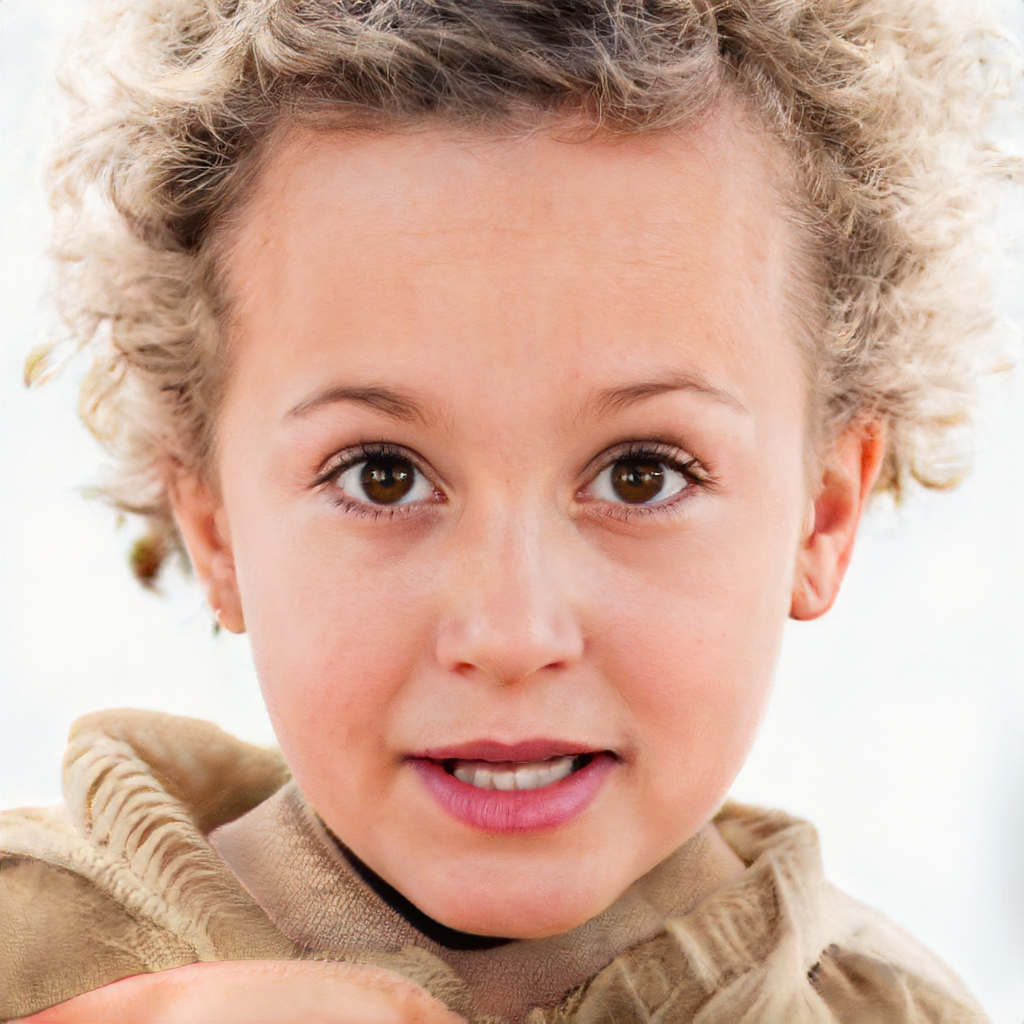
Gender: Female